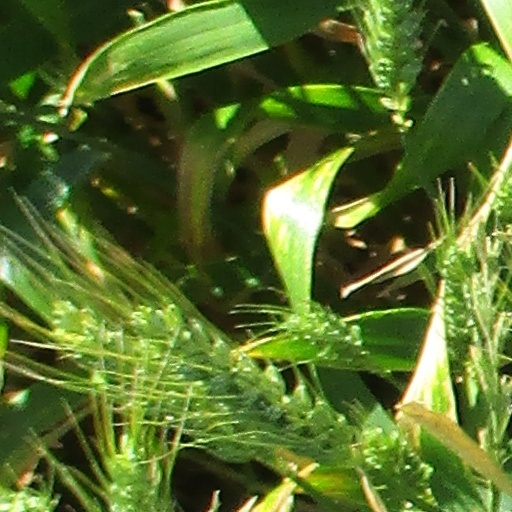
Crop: wheat